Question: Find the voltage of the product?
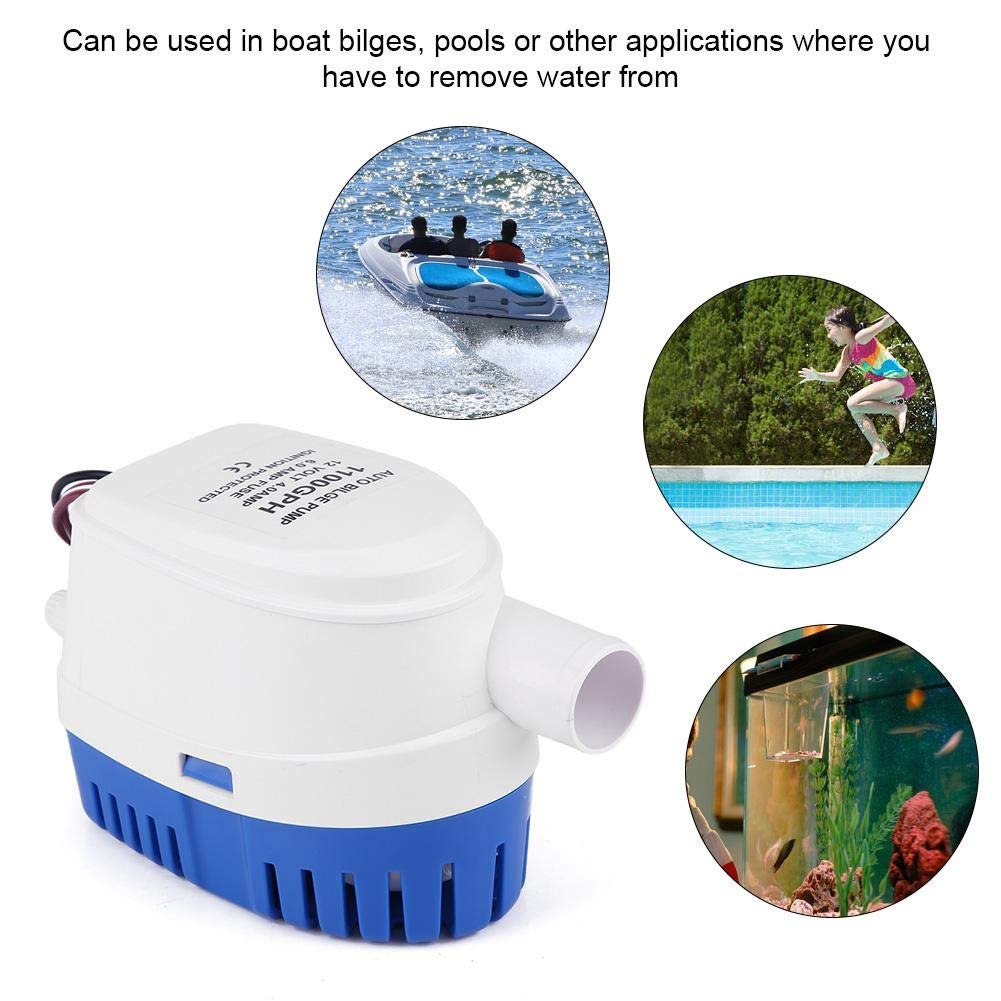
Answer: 12.0 volt